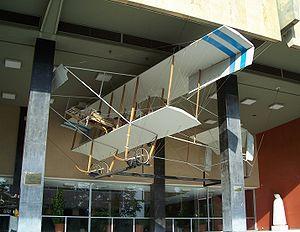
Henri Farman, né Henry Farman le 26 mai 1874 à Paris où il est mort le 17 juillet 1958, est un aviateur français constructeur d'avions et d'automobiles.